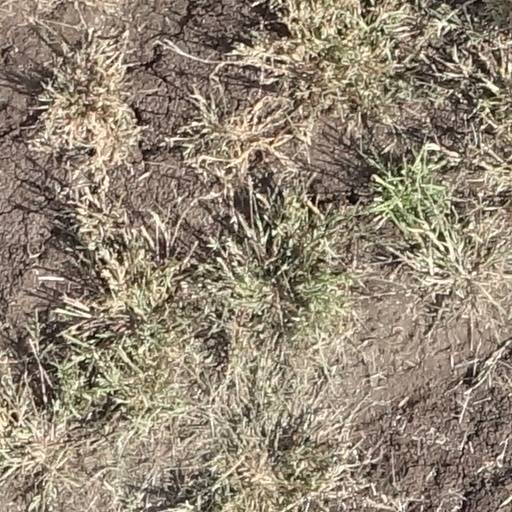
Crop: sorghum